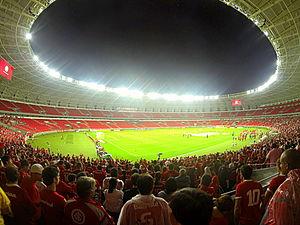
Le Sport Club Internacional est un club brésilien omnisports basé à Porto Alegre, capitale du Rio Grande do Sul, particulièrement connu pour sa section de football. Fondé le 4 avril 1909, le club se veut dès lors ouvert à tous. L'Internacional est ainsi connu comme « O Clube do Povo ». Ses couleurs, le rouge et le blanc, sont à l'origine du surnom Colorados donné à ses membres.
Le stade José-Pinheiro-Borda, également connu sous le nom de stade Beira-Rio ou Gigante da Beira Rio, est un stade de football situé à Porto Alegre au Brésil, d'une capacité pour 50 128 spectateurs. Le stade appartient au Sport Club Internacional, qui y joue ses matchs à domicile. Le stade est retenu et rénové pour abriter plusieurs matches de la Coupe du monde 2014.